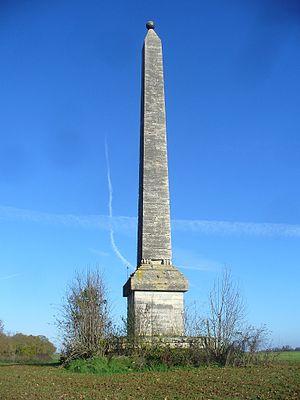
Obélisque, Moissy-Cramayel (77)
Le château de Cramayel était situé sur la commune de Moissy-Cramayel, dans le département de Seine-et-Marne.
Moissy-Cramayel est une commune française située dans le département de Seine-et-Marne en région Île-de-France et rattachée à la communauté d'agglomération Grand Paris Sud Seine-Essonne-Sénart depuis le 1ᵉʳ janvier 2016.